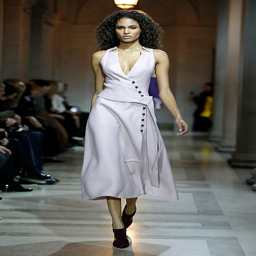
a model walks the runway wearing fall during fashion week .